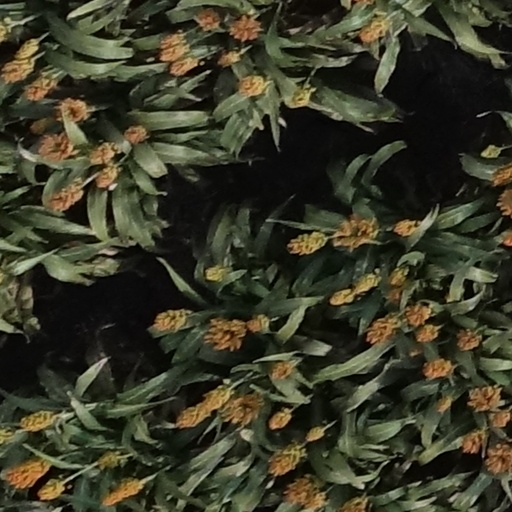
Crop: sorghum